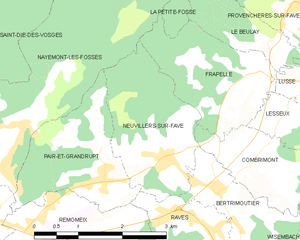
Carte des communes françaises Neuvillers-sur-Fave